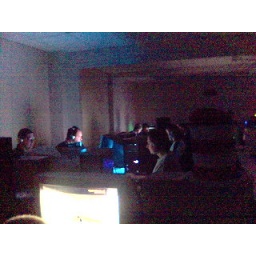
it's the cat in the hat hat on the right